Beshalach

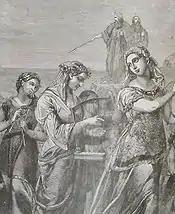
Miriam and the Israelites Rejoicing (illustration from the 1890 Holman Bible)

A midrash taught that as God created the four cardinal directions, so also did God set about God's throne four angels—Michael, Gabriel, Uriel, and Raphael—with Michael at God's right. The midrash taught that Michael got his name ("Mi-ka'el") as a reward for the way that he praised God in two expressions that Moses employed. When the Israelites crossed the Red Sea, Moses began to chant, in the words of Exodus 15:11, "Who ("mi") is like You, o Lord." And when Moses completed the Torah, he said, in the words of Deuteronomy 33:26, "There is none like God ("ka'el"), O Jeshurun." The midrash taught that "mi" combined with "ka'el" to form the name "Mi ka'el".